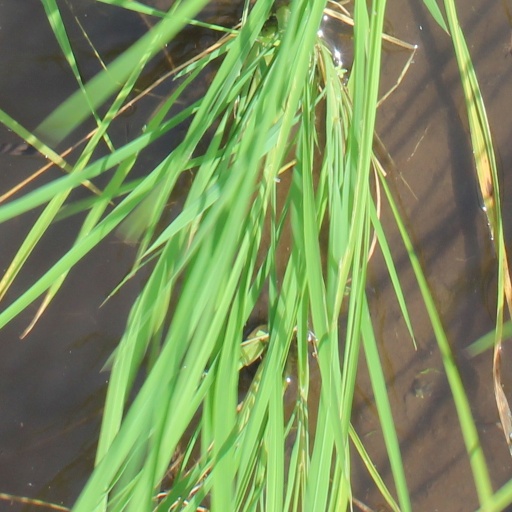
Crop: rice